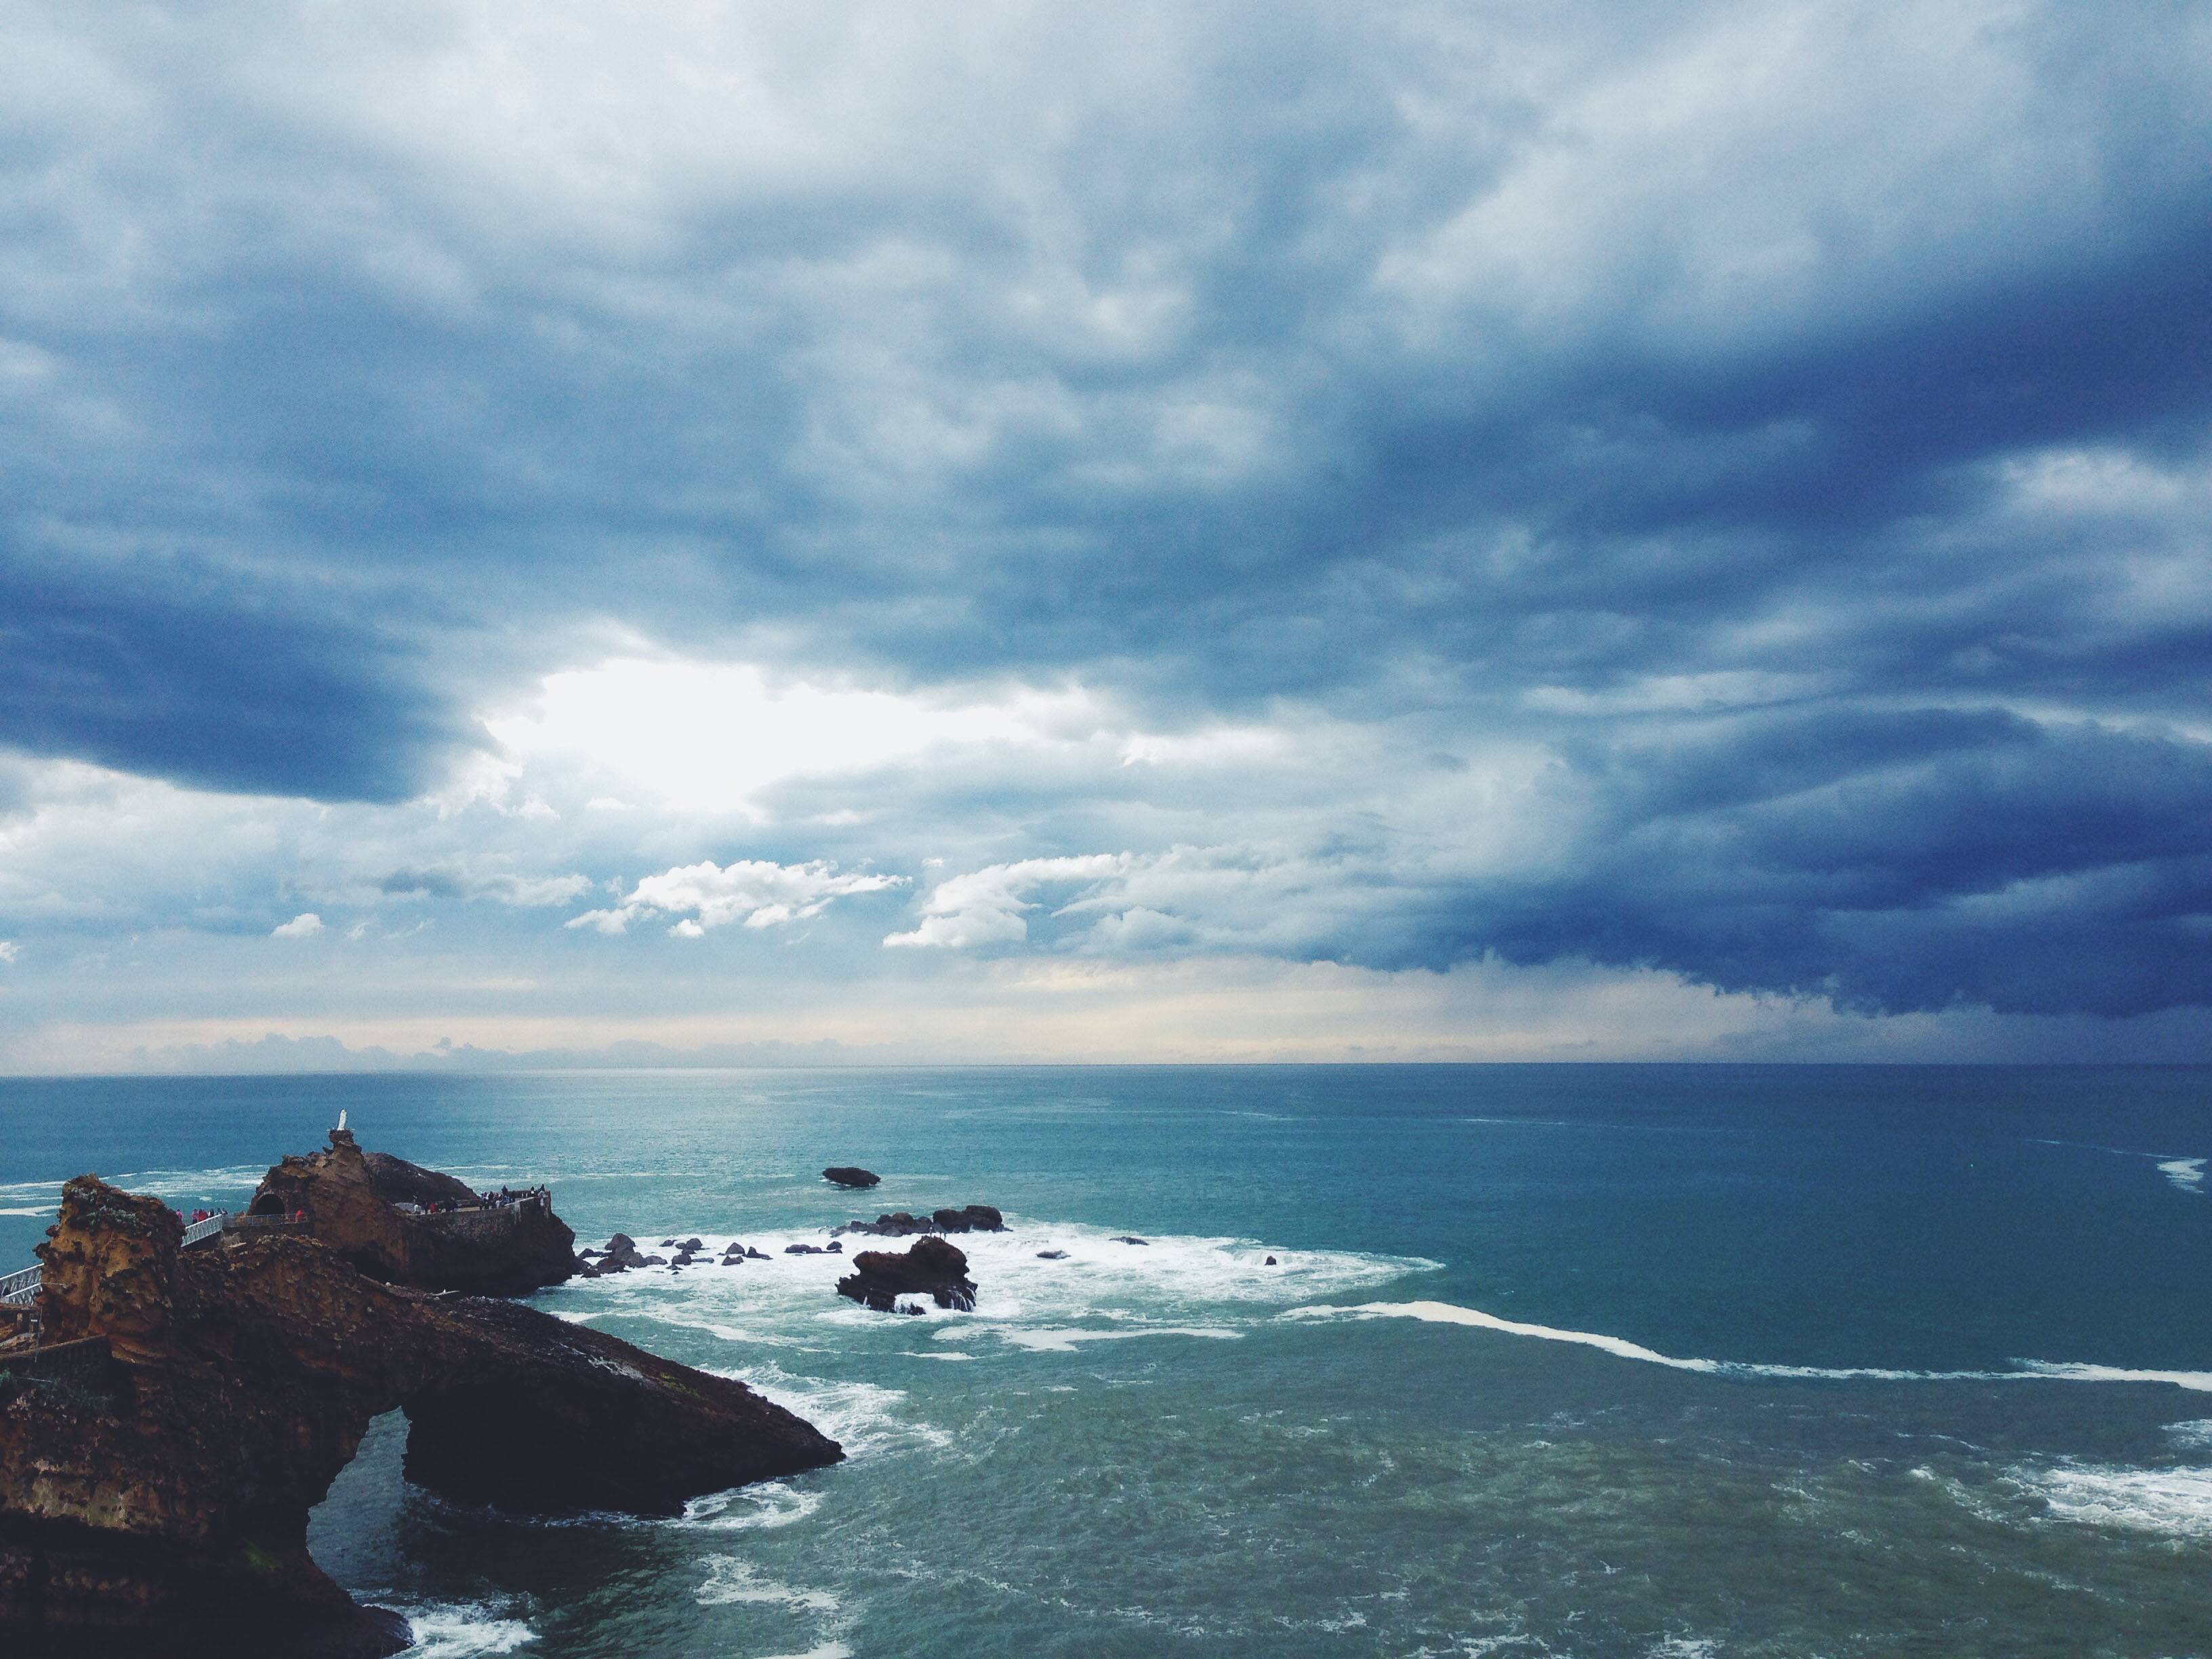
beach, sea, coast, rock, ocean, horizon, cloud, sky, cloudy, shore, wave, cliff, dusk, bay, terrain, body of water, rocks, stones, clouds, cape, dark clouds, landform, meteorological phenomenon, wind wave, public domain images